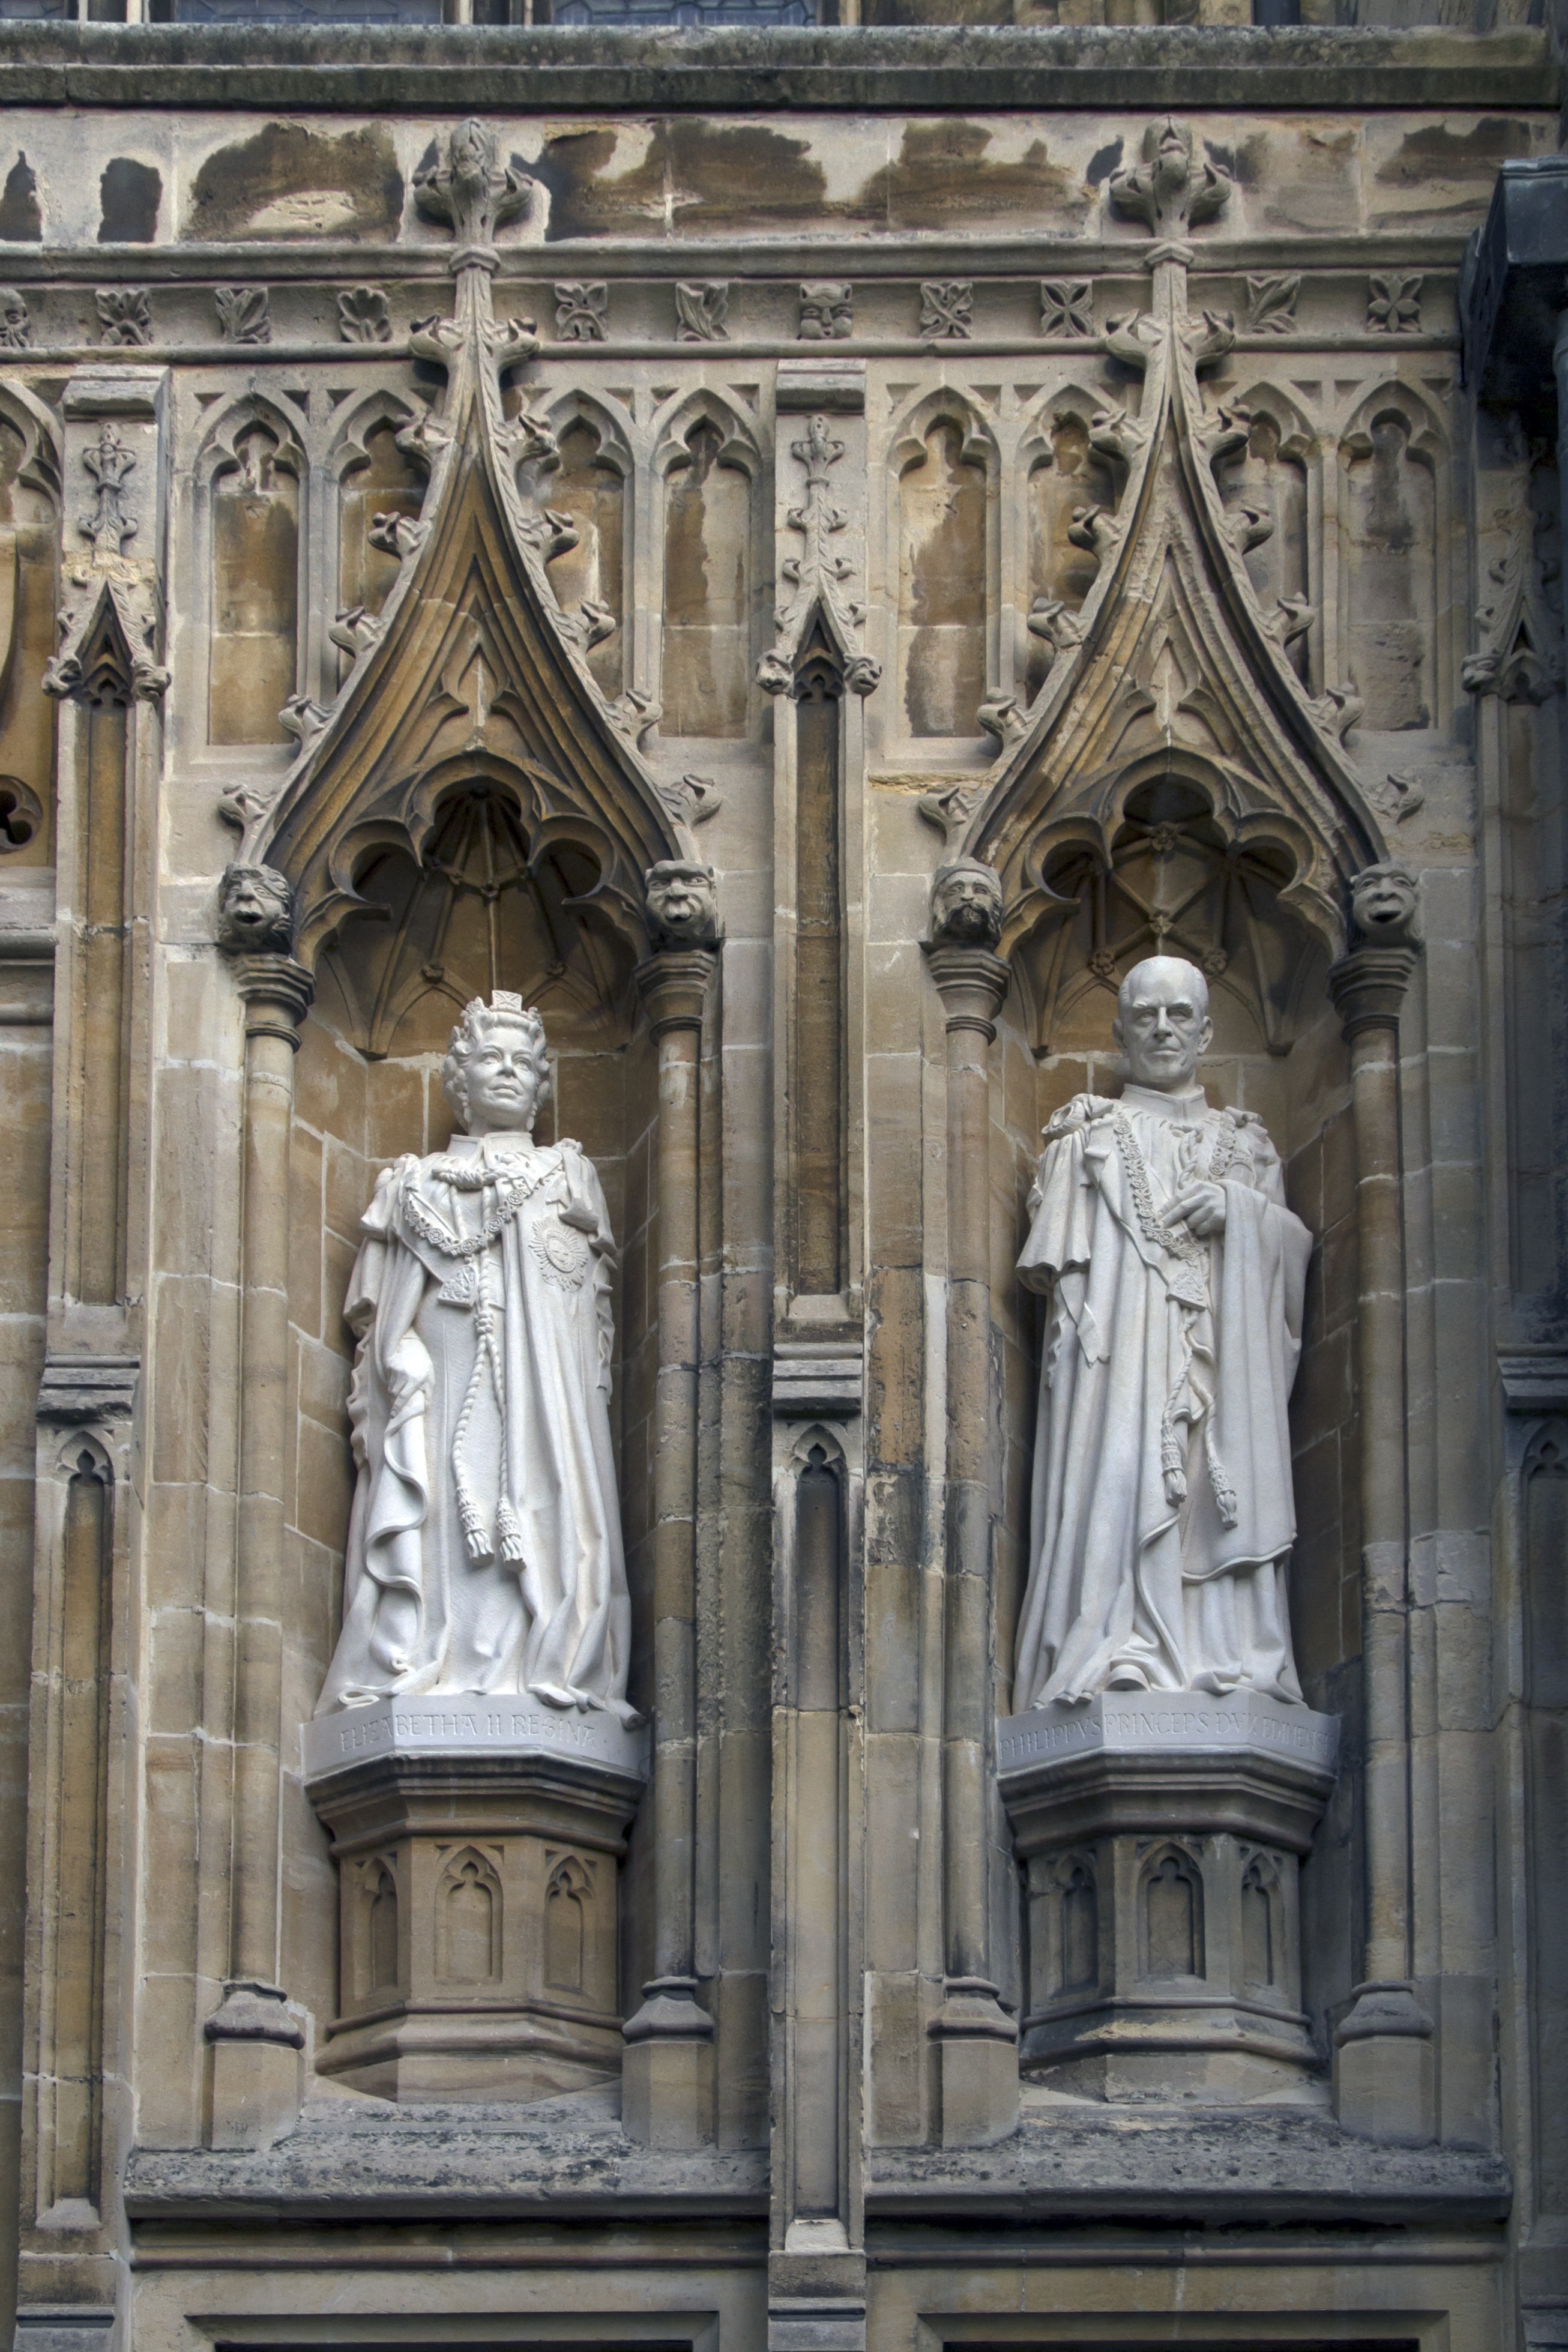
architecture, structure, monument, statue, column, landmark, facade, church, cathedral, gothic, place of worship, baptistery, world heritage, places of interest, england, sculpture, statues, unesco, basilica, carving, canterbury, united kingdom, cathedral of christianity, queen elisabeth, prince philip, queen elisbeth, ancient history